Destry Rides Again

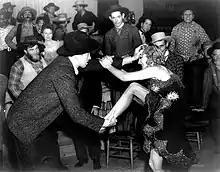
James Stewart and Marlene Dietrich in "Destry Rides Again"

Saloon owner Kent, the unscrupulous boss of the fictional Western town of Bottleneck, has the town's sheriff, Mr. Keogh, killed when Keogh asks one too many questions about a rigged poker game. Kent and Frenchy, a cheap saloon tramp who is his girlfriend, now have a stranglehold over the local cattle ranchers. The town's crooked mayor, Hiram J. Slade, who is in collusion with Kent, appoints the town drunk, Washington Dimsdale, as the new sheriff, assuming that he will be easy to control and manipulate. However, Dimsdale, a deputy under the famous lawman Tom Destry, promptly swears off drinking, and is able to call upon the latter's equally formidable son, Tom Destry Jr., to help him make Bottleneck a lawful, respectable town.